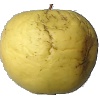
Label: Apple Golden 1